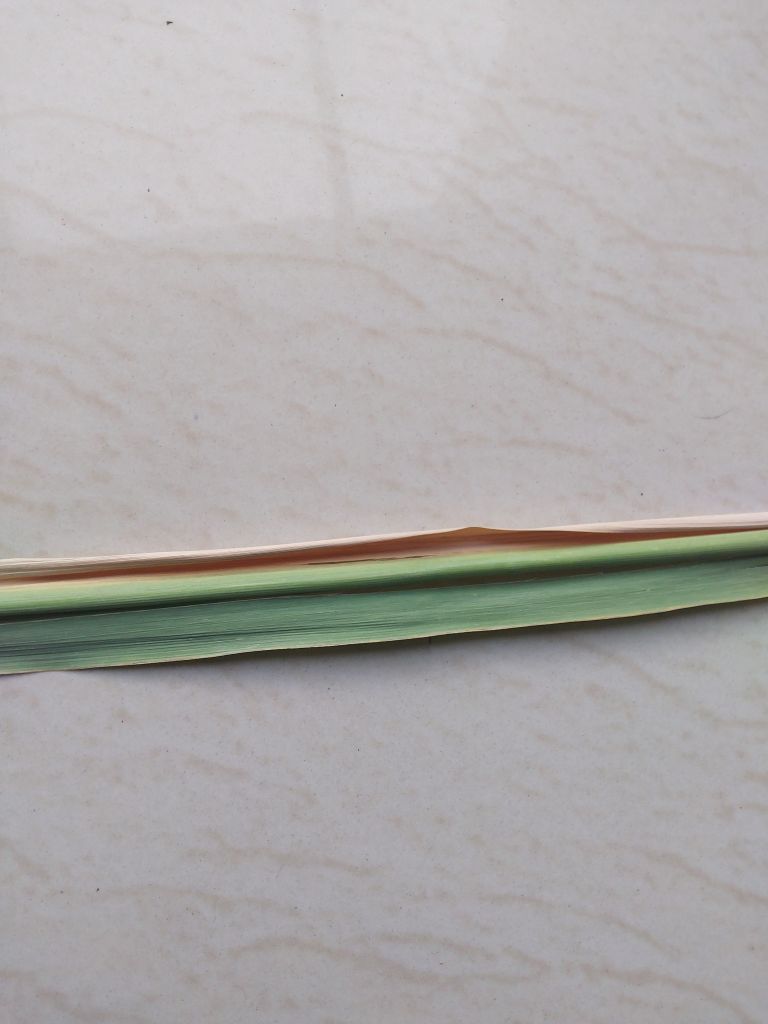
Label: Banded Chlorosis